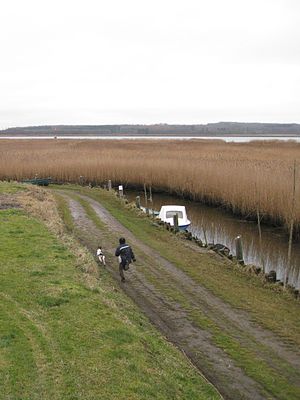
Djurslands Kyster / Brakvandskysterne
Adgang til Randers Fjord er mange steder hæmmet af brede sivskove
Randers Fjord sivskov
Djurslands Kyster strækker sig over 260 kilometer defineret fra færgestedet, Voer, midt i Randers Fjord i det nordvestlige hjørne af Djursland, til Avlsgård i bunden af Aarhus Bugt i det sydvestlige hjørne. Der er 18 let tilgængelige badestrande, ifølge folderen, Kystkort Djursland, udgivet af områdets to kommuner, Norddjurs og Syddjurs m.fl. Disse badestrande udgør 15 – 20 pct. af den samlede kystlinje. De resterende godt 200 kilometer er mestendels øde kystnatur.